Barber

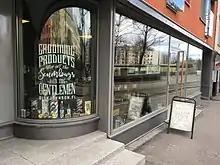
A barber shop along the Ruoholahdenkatu street in Kamppi, Helsinki, Finland

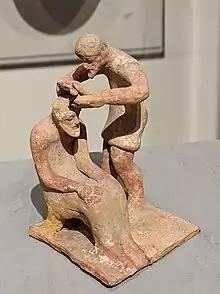
Boiotian Greek painted terracotta figure dating between c. 500 and c. 475 BCE, currently held in the Museum of Fine Arts, showing a barber cutting a man's hair

In modern times, the term "barber" is used both as a professional title and to refer to hairdressers who specialize in men's hair. Historically, all hairdressers were considered barbers. In the 20th century, the profession of cosmetology branched off from barbering, and today hairdressers may be licensed as either barbers or cosmetologists. Barbers differ with respect to where they work, which services they are licensed to provide, and what name they use to refer to themselves. Part of this terminology difference depends on the regulations in a given location.